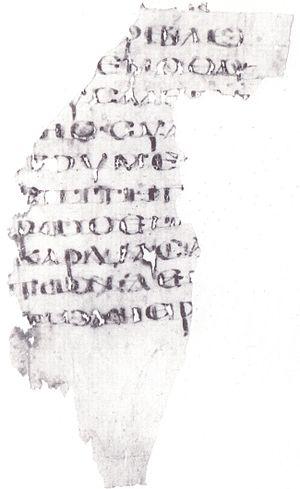
Le Codex 0213, portant le numéro de référence 0213, est un manuscrit du Nouveau Testament sur parchemin écrit en écriture grecque onciale.